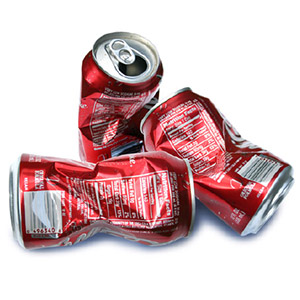
Label: metal